Andrea Lilio

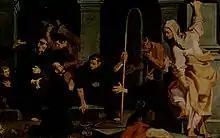
"Story of St Nicola"

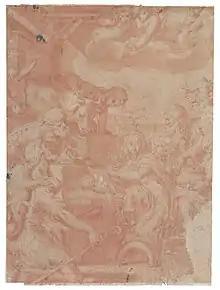
Adoration of Shepards, sanguine

Andrea Lilio (1555 - 1642) was an Italian painter born in Ancona, hence he also is known as "L'Anconitano".